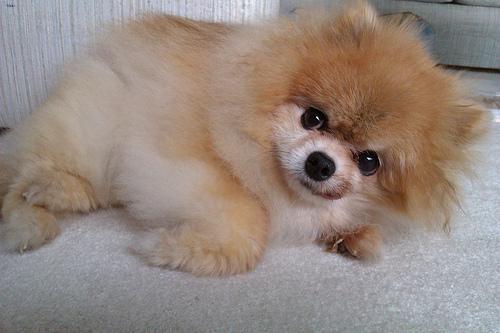
pomeranian